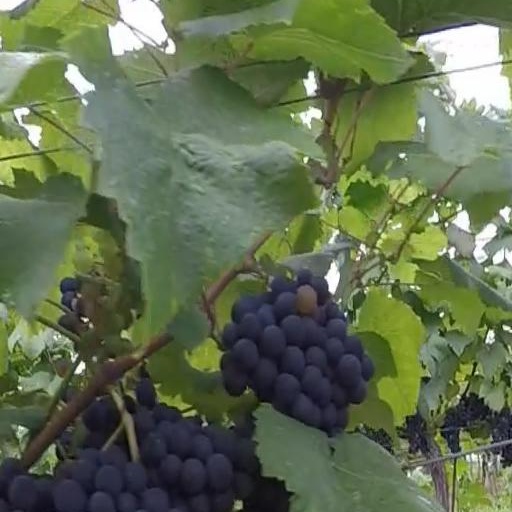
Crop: grape